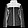
Label: Coat